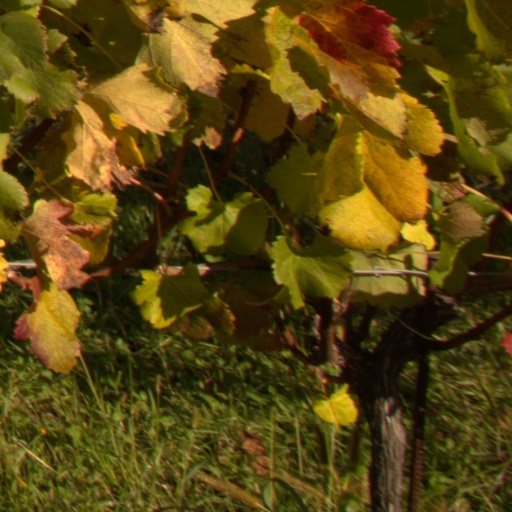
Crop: grape